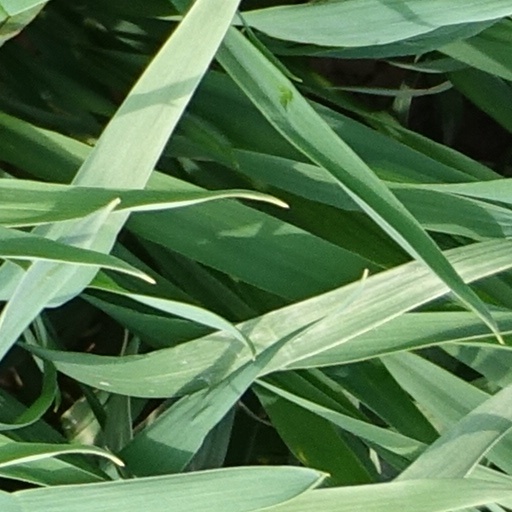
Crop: wheat